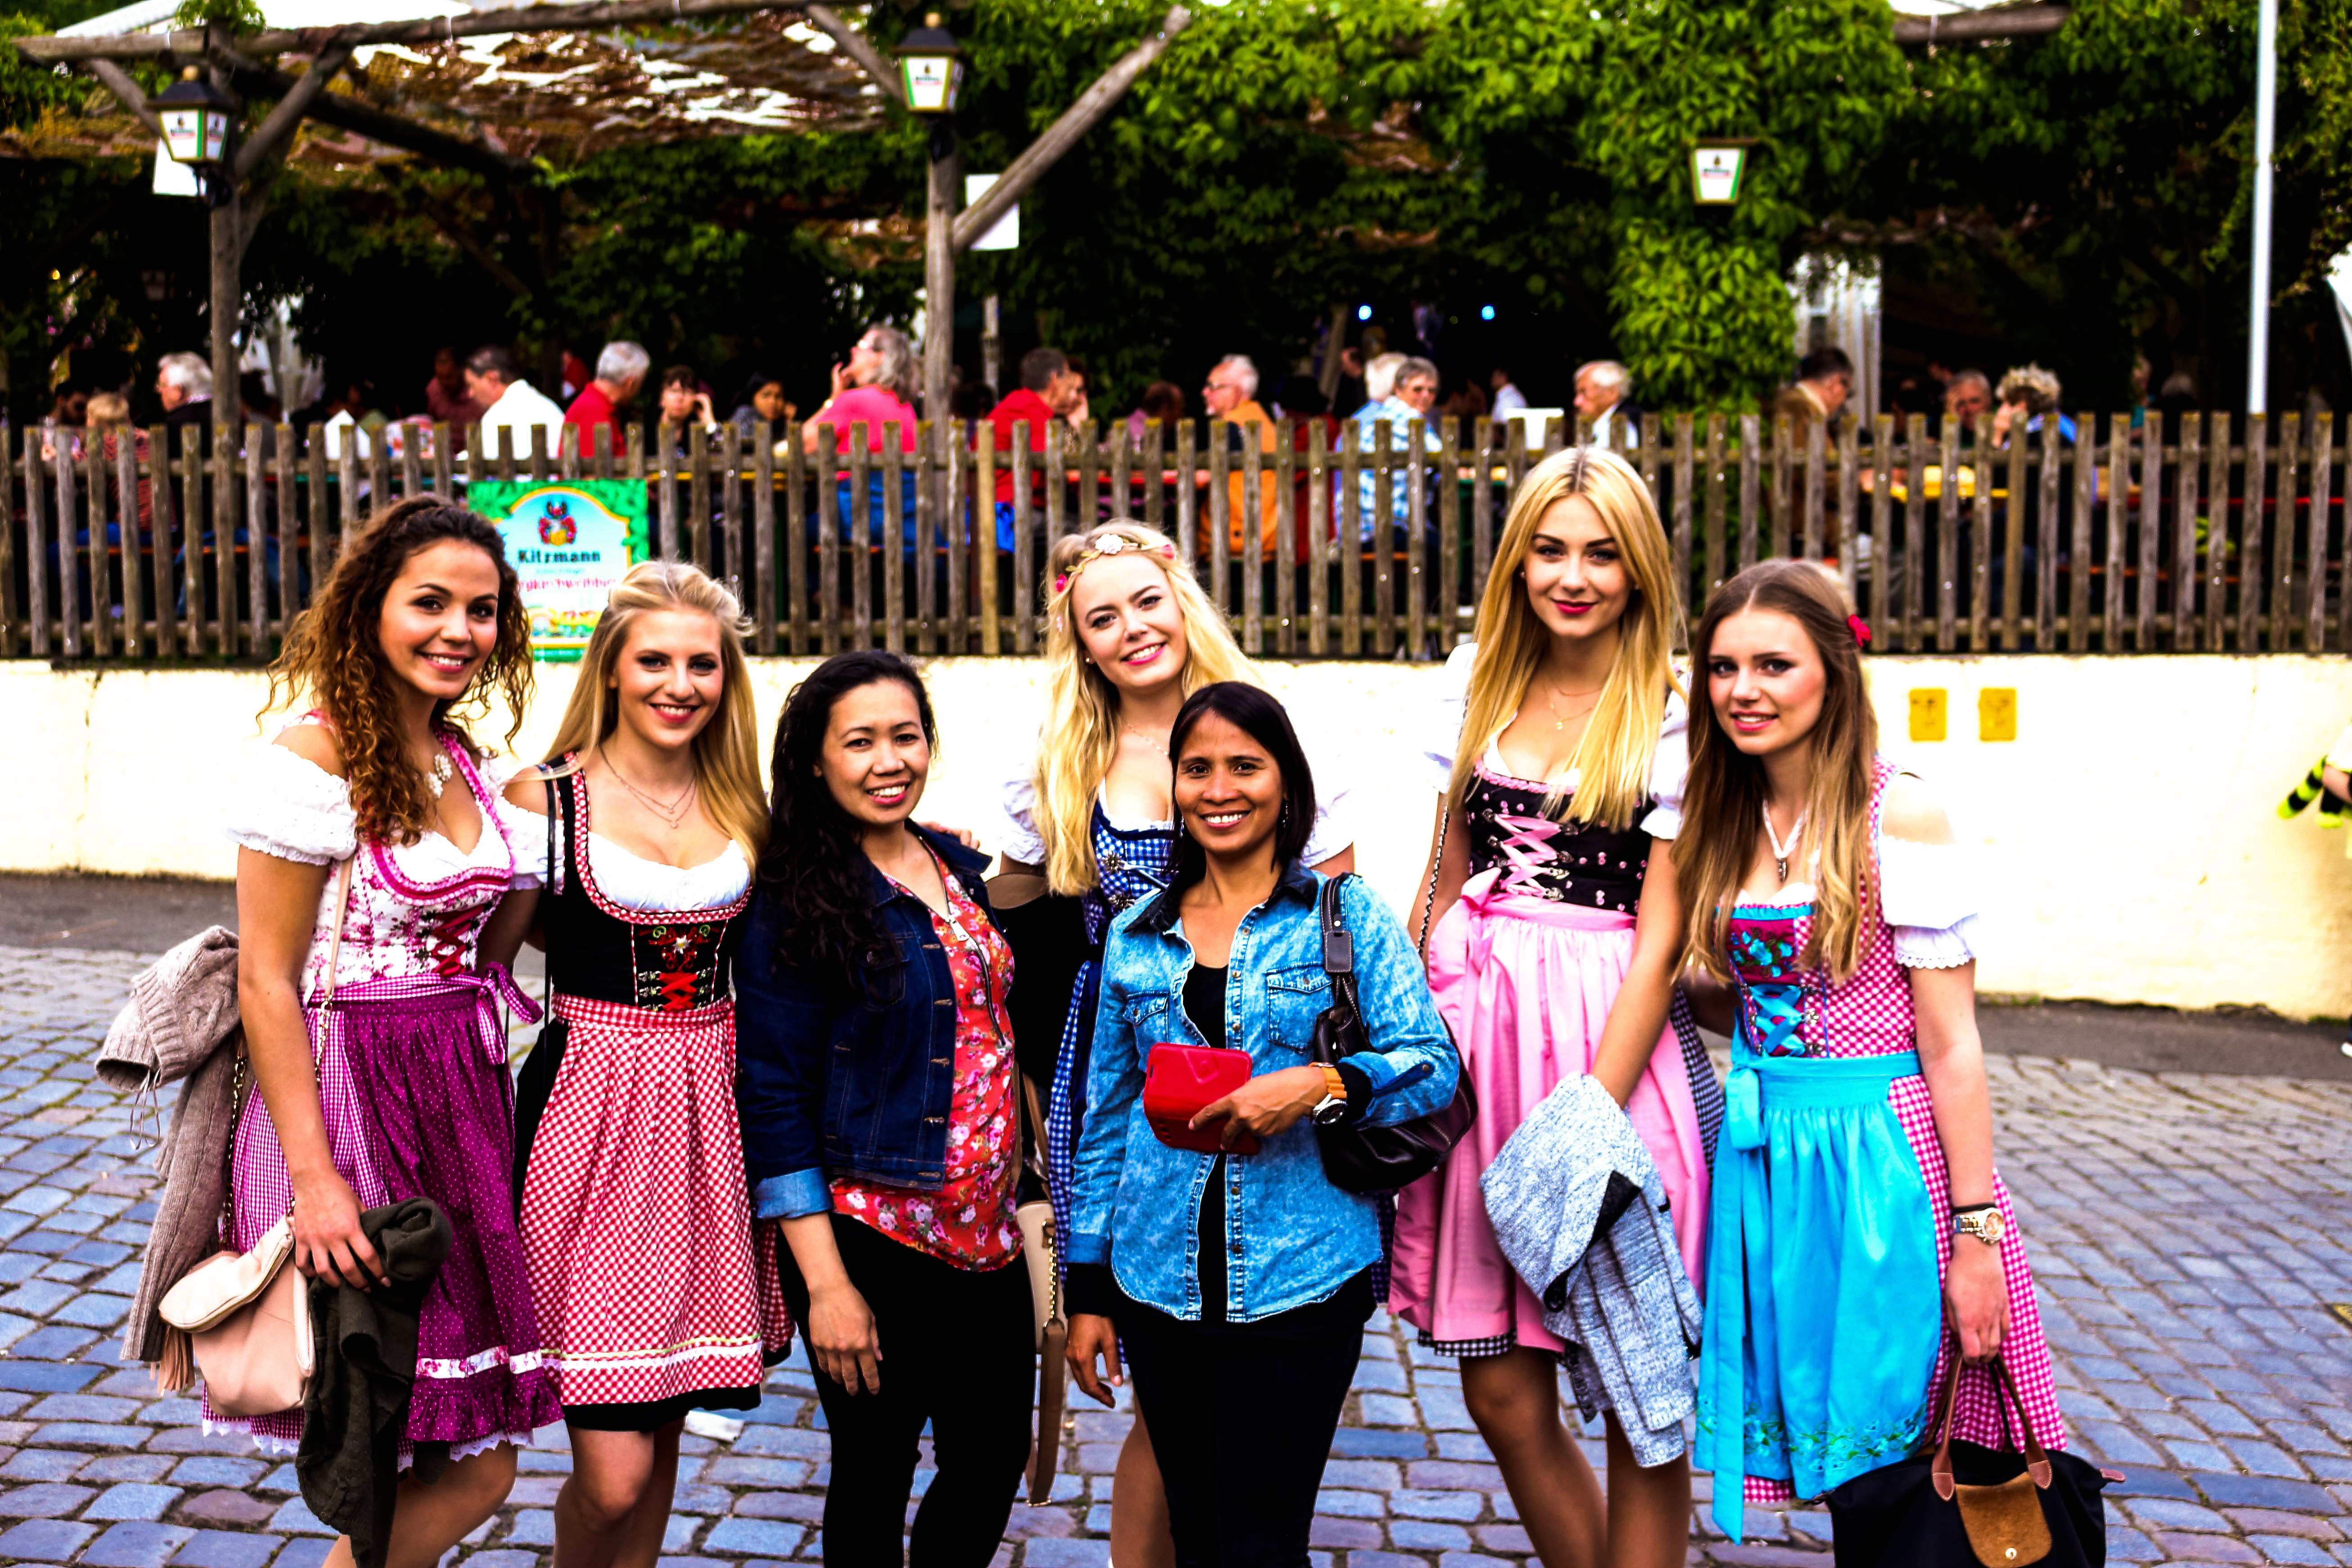
people, social group